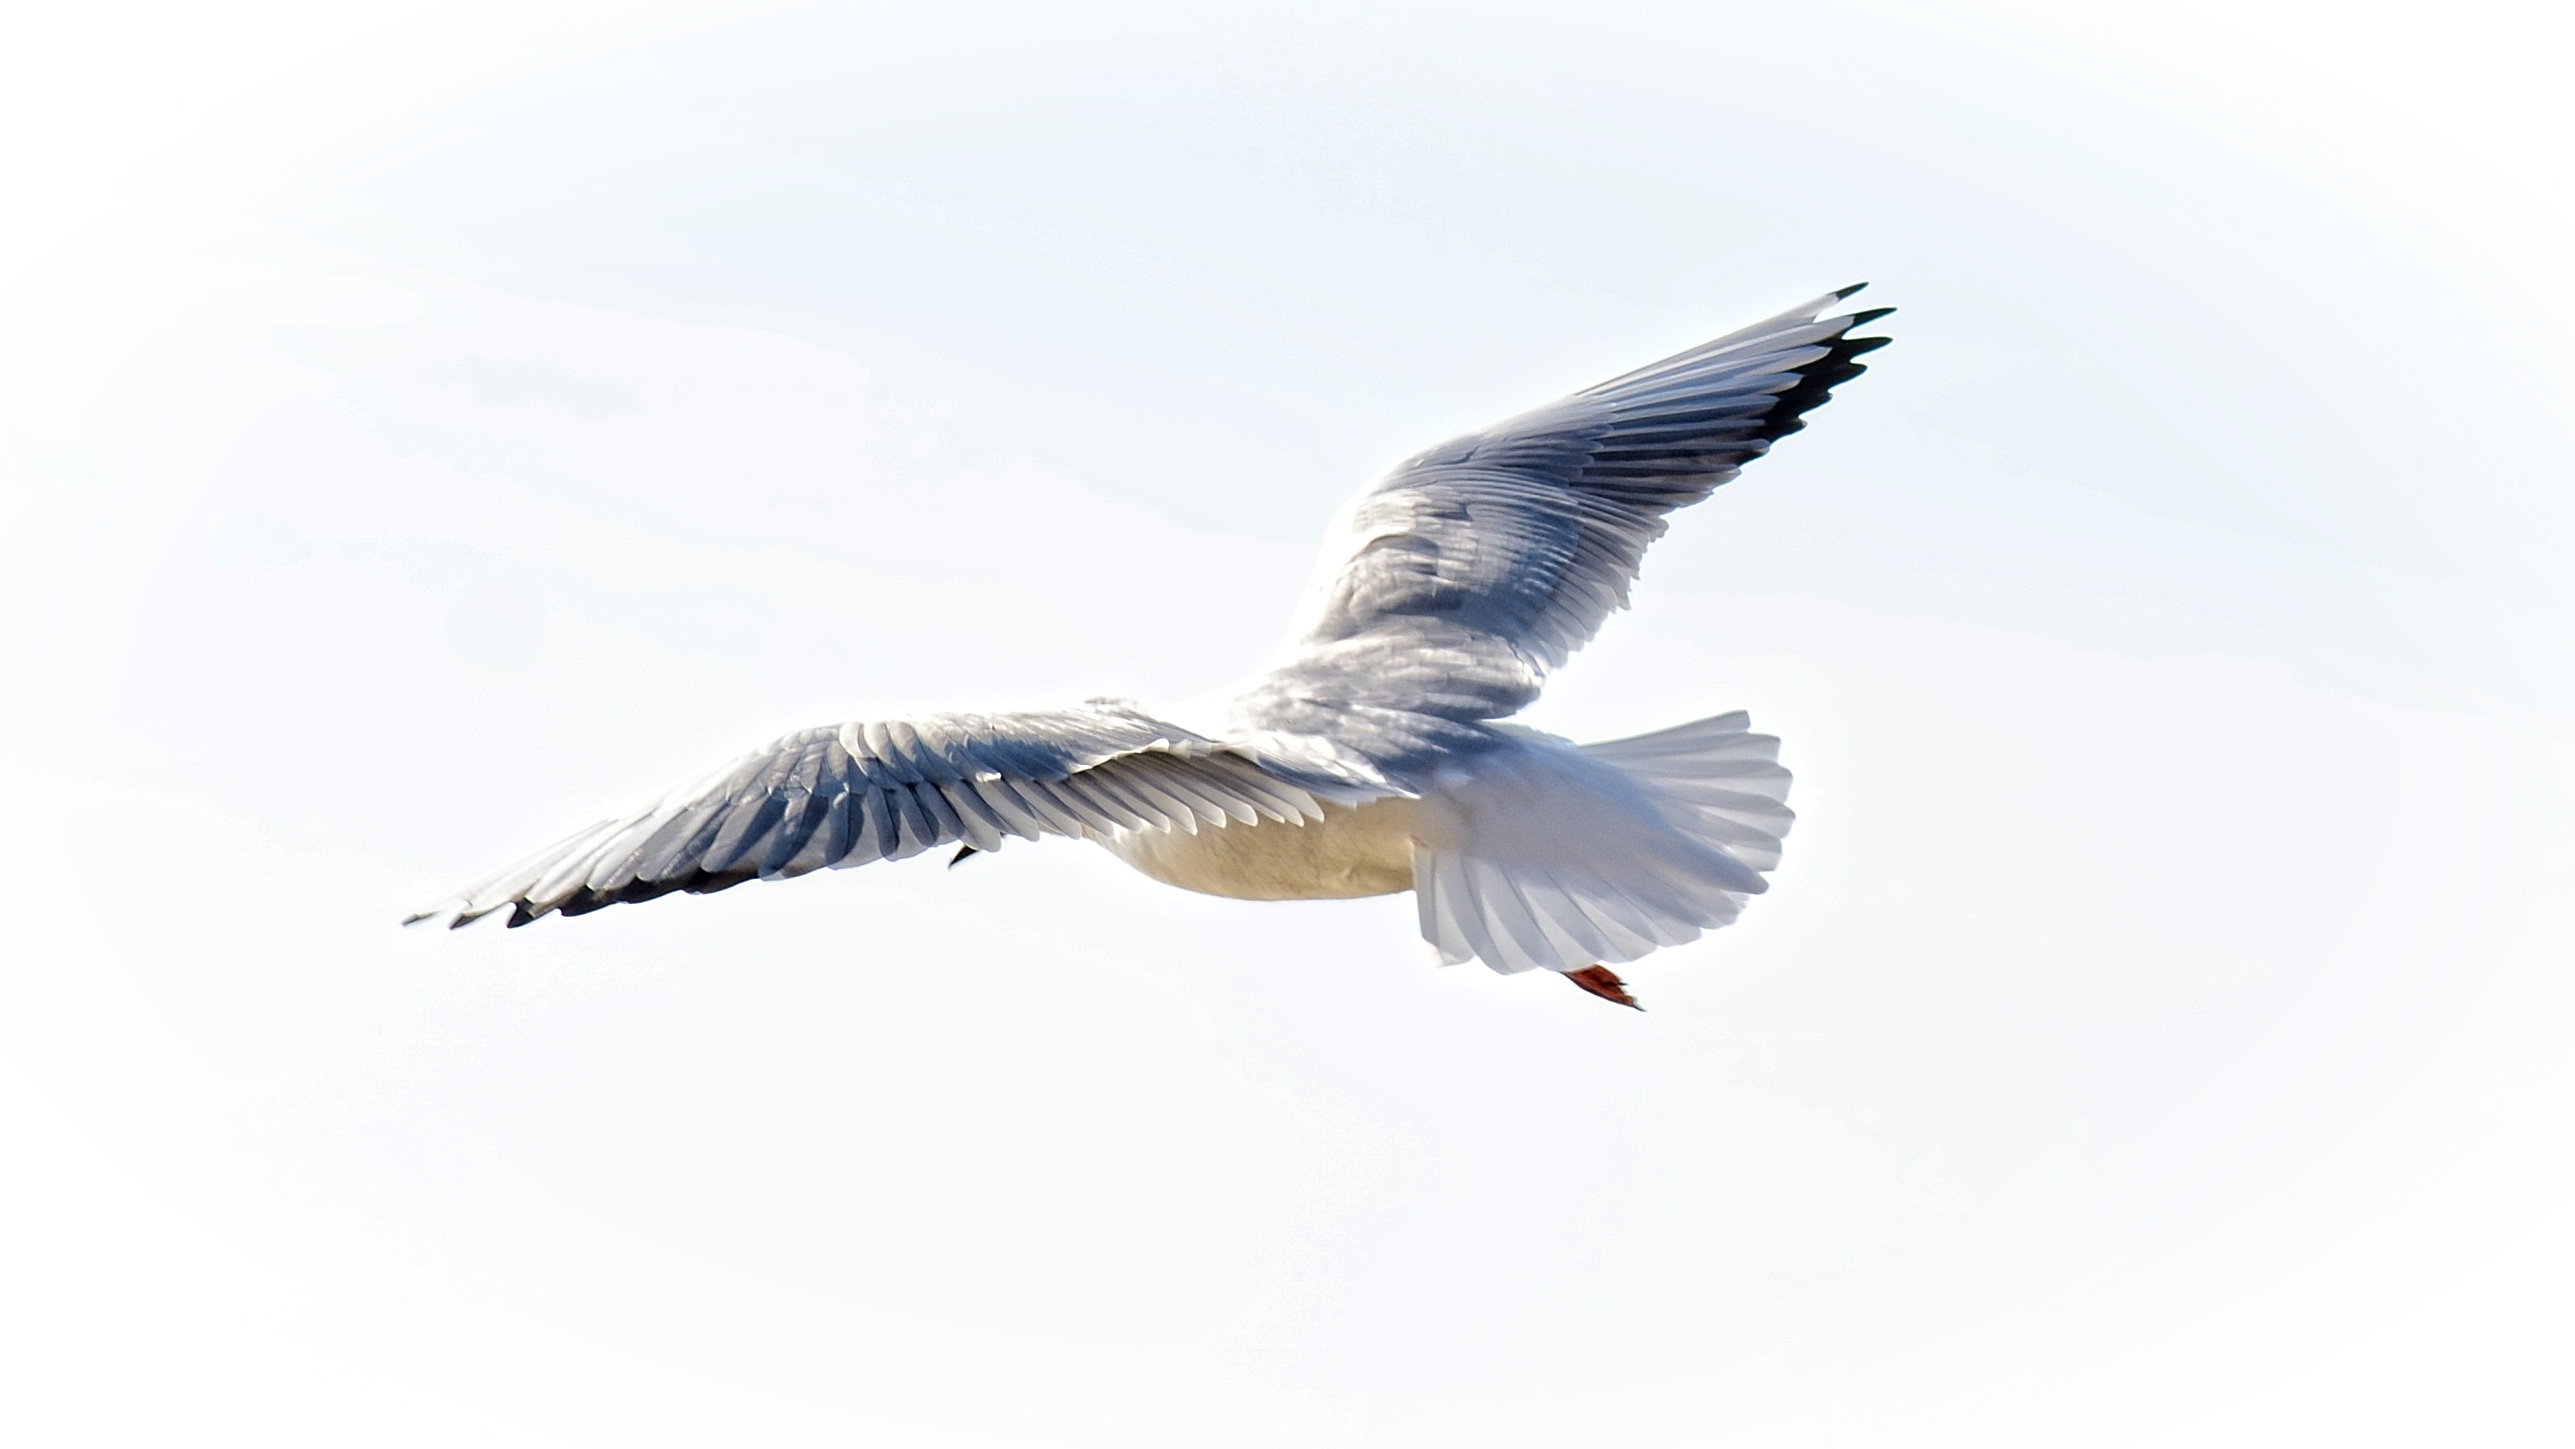
nature, bird, wing, sky, animal, seabird, fly, seagull, gull, beak, flight, feather, plumage, vertebrate, water bird, animal world, wildlife photography, black headed gull, charadriiformes